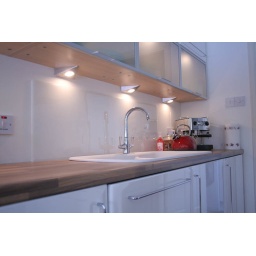
Fused glass sink splashback in white glass.